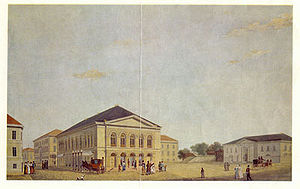
Christiania Theater
Christiania Theater på Bankplassen i Oslo blev tegnet af arkitekten Christian H. Grosch.
Christiania Theater var et teater i Oslo som blev åbnet på Bankplassen ved Akershus fæstning i 1837. Det var oprindelig et dansksproget etablissement, men fungerede efterhånden som et slags nationalteater frem til Nationaltheatret blev indviet i 1899. Teatret uropførte Peer Gynt i 1876, 9 år efter at stykket blevet udgivet. Fra 1852 til 1862 havde Oslo desuden Kristiania norske Theater, som havde et mere norsk repertoire og sprog.